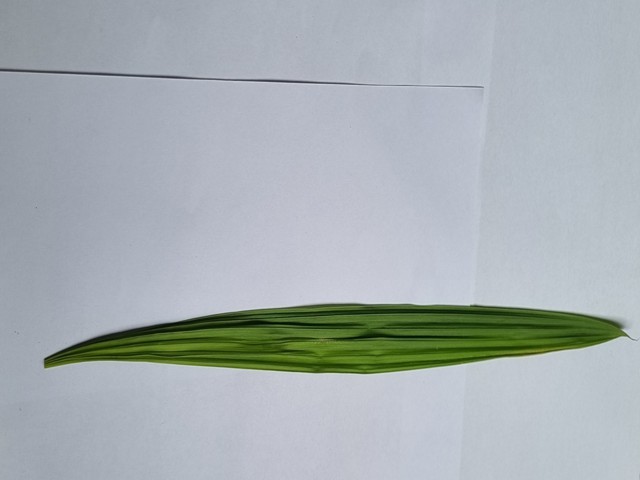
Plant: betal